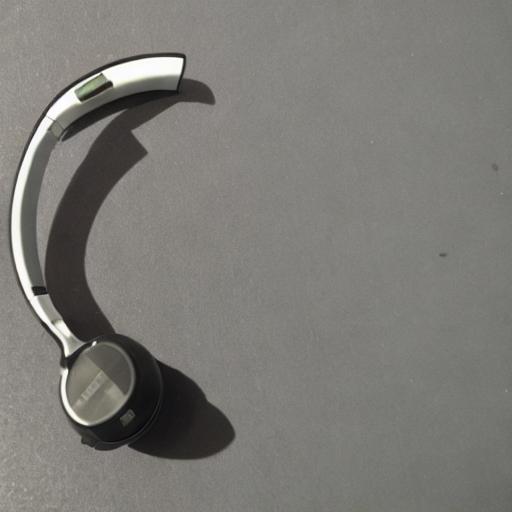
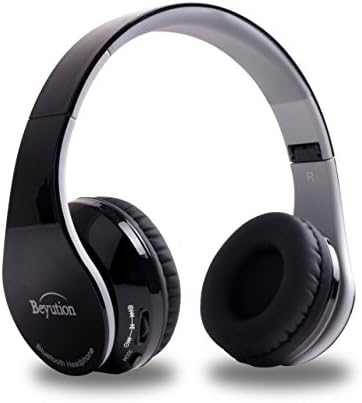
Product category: headphones
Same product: no